Bird collections

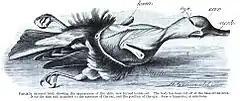
A partly skinned bird

Techniques to preserve birds were attempted even from the early 16th century as shown in the writings of Conrad Gesner and Pierre Belon. Belon provided instructions on the removal of viscera and the use of salt to preserve bird specimens in his 1555 book on birds. These were further improved in the 17th century and a range of preservatives included ash (potassium carbonate), salt, sulphur, alum, alcohol and various plant extracts were used. In the early days of bird collections, most specimens were mounted in unrealistic positions often with their wings raised as if they were about to take flight. These were kept in the open and the colours were prone to fading and the specimens themselves prone to damage by beetles. In Berlin, J. L. Frisch started using tightly enclosed glass jars for every mount to prevent pest damage. During this time, Comte de Reaumur at the Paris Museum had managed to find techniques to preserve specimens dry and without loss of colour. This technique was however a secret and similar results were later achieved by pickling using salt, ground pepper and alum and drying for a month with threads holding the bird in a natural position. The use of arsenic to preserve specimens was first introduced by Jean-Baptiste Bécoeur (1718-1777) but this method was publicly revealed only in 1800 by Louis Dufresne in Daudin's "Traité Élémentaire et Complet d’Ornithologie" (1800). In modern collections, salvaged or collected birds may be preserved in a number of ways. The most traditional preparation is a study skin, in which almost all of the body inside the skin is removed and replaced with cotton so that the final result resembles a bird lying on its back with its wings folded. Borax is used as the preferred preservative as it is low in toxicity. This stereotypic posture was developed to enable many skins to be kept together in cabinets to protect them from insect and light damage. If a complete skeleton is desired, a flat skin may be prepared: all bones, muscle, digestive and other soft tissue is carefully removed and the feathers and skin are stretched flat and dried.